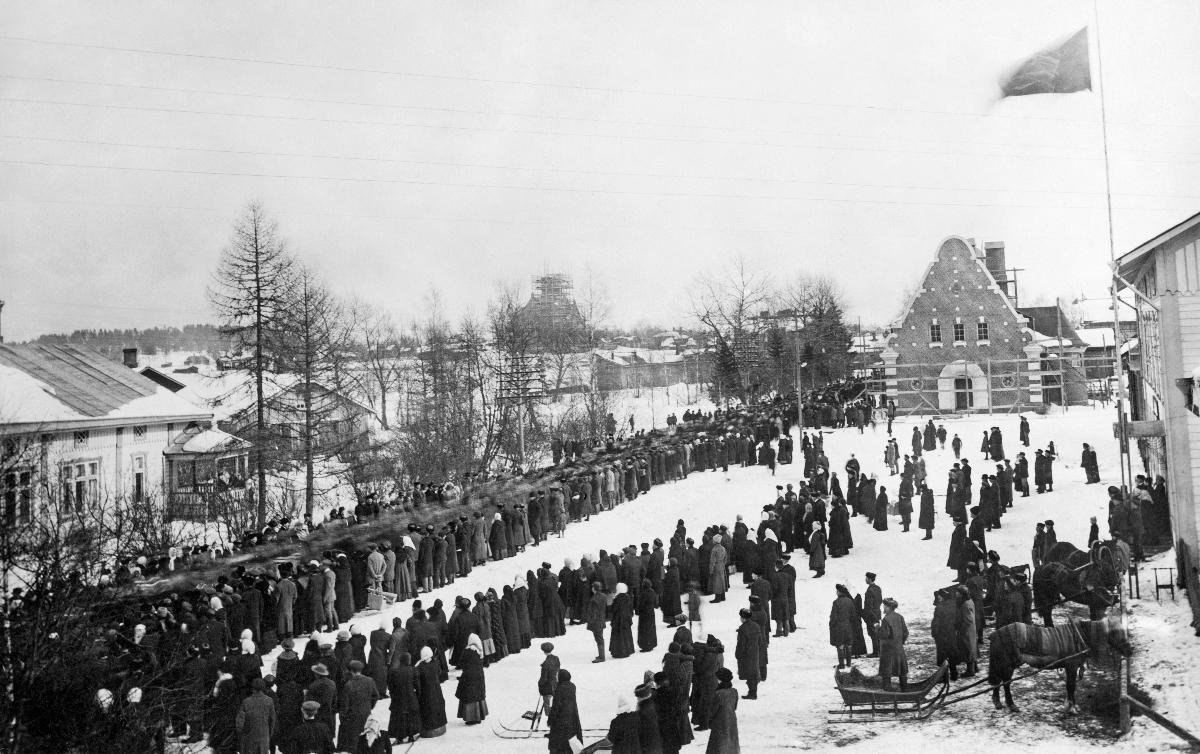
Vallankumouksen muistojuhla Forssassa
A memorial celebration of the revolution in Forssa
sisällön kuvaus: Vallankumouksen sankarien muistojuhla Forssassa 30.3.1917. Työväen ja sotilaitten kulkue saapumassa torille. content description: A commemoration of the heroes of the revolution in Forssa 1917. A procession of workers and soldiers arriving at the market square.
Vuosi: 1917
Paikka: Suomi; Suomi, Kanta-Häme, Forssa
Aiheet: politiikka; muistojuhlat; vallankumoukset; politics; revolutions; commemorations; revolution; politik; revolutioner